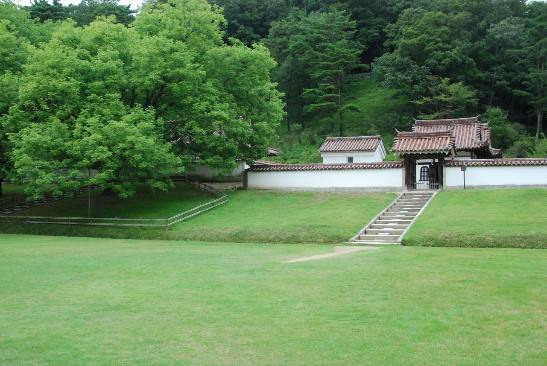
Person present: No